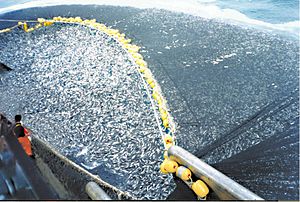
Not (fiskeri)
En not med fisk trykkes op
En snurpenot er et meget stort garn, som placeres rundt om en fiskestime. Noten lukkes for neden ved at trække undertællen sammen. Herefter indsnævres garnet indtil fiskestimen kan pumpes om bord med en speciel pumpe.